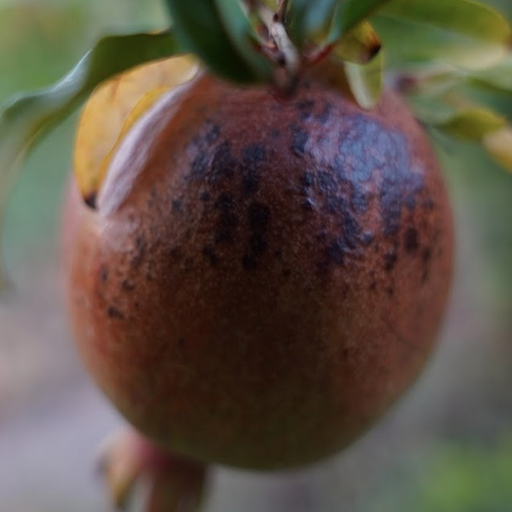
Label: Sunburn